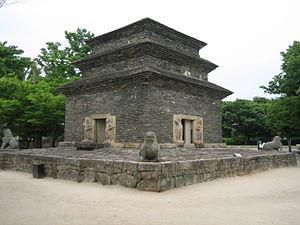
Seondeok a été reine de Silla, un des Trois Royaumes de Corée, de 632 à 647. Vingt-septième dans l'ordre des souverains, elle en fut la première reine. Elle a encouragé une renaissance des arts et de la littérature.